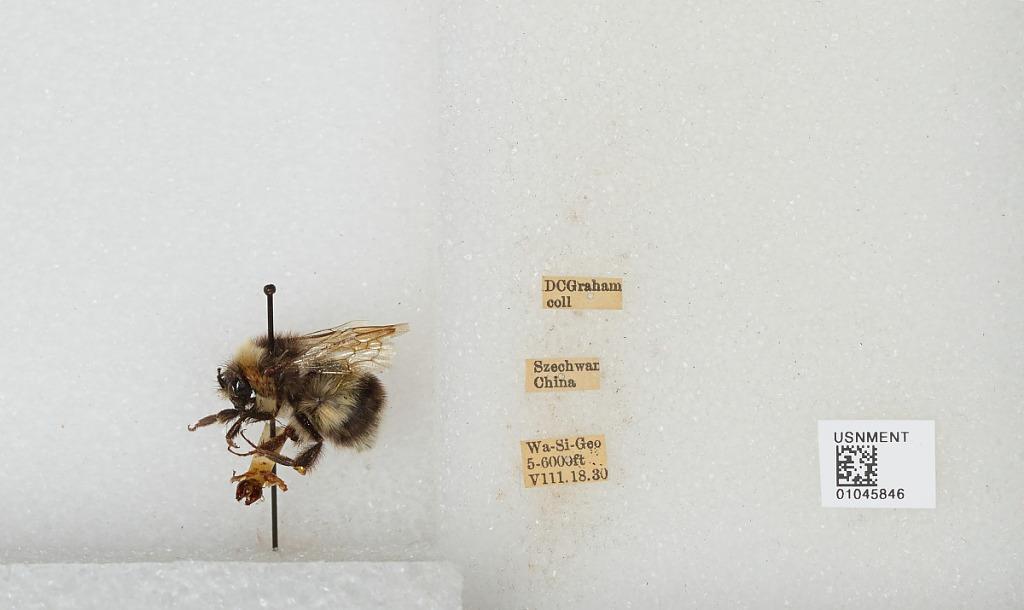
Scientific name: Bombus sp.
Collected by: D. Graham
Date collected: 1930-8-18
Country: China
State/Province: Sichuan
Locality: Wa-Si-Geo